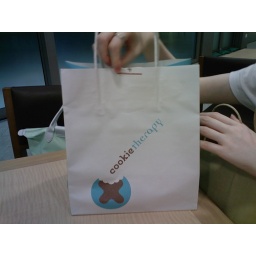
20080621 cookies in paper bag from cookietherapy